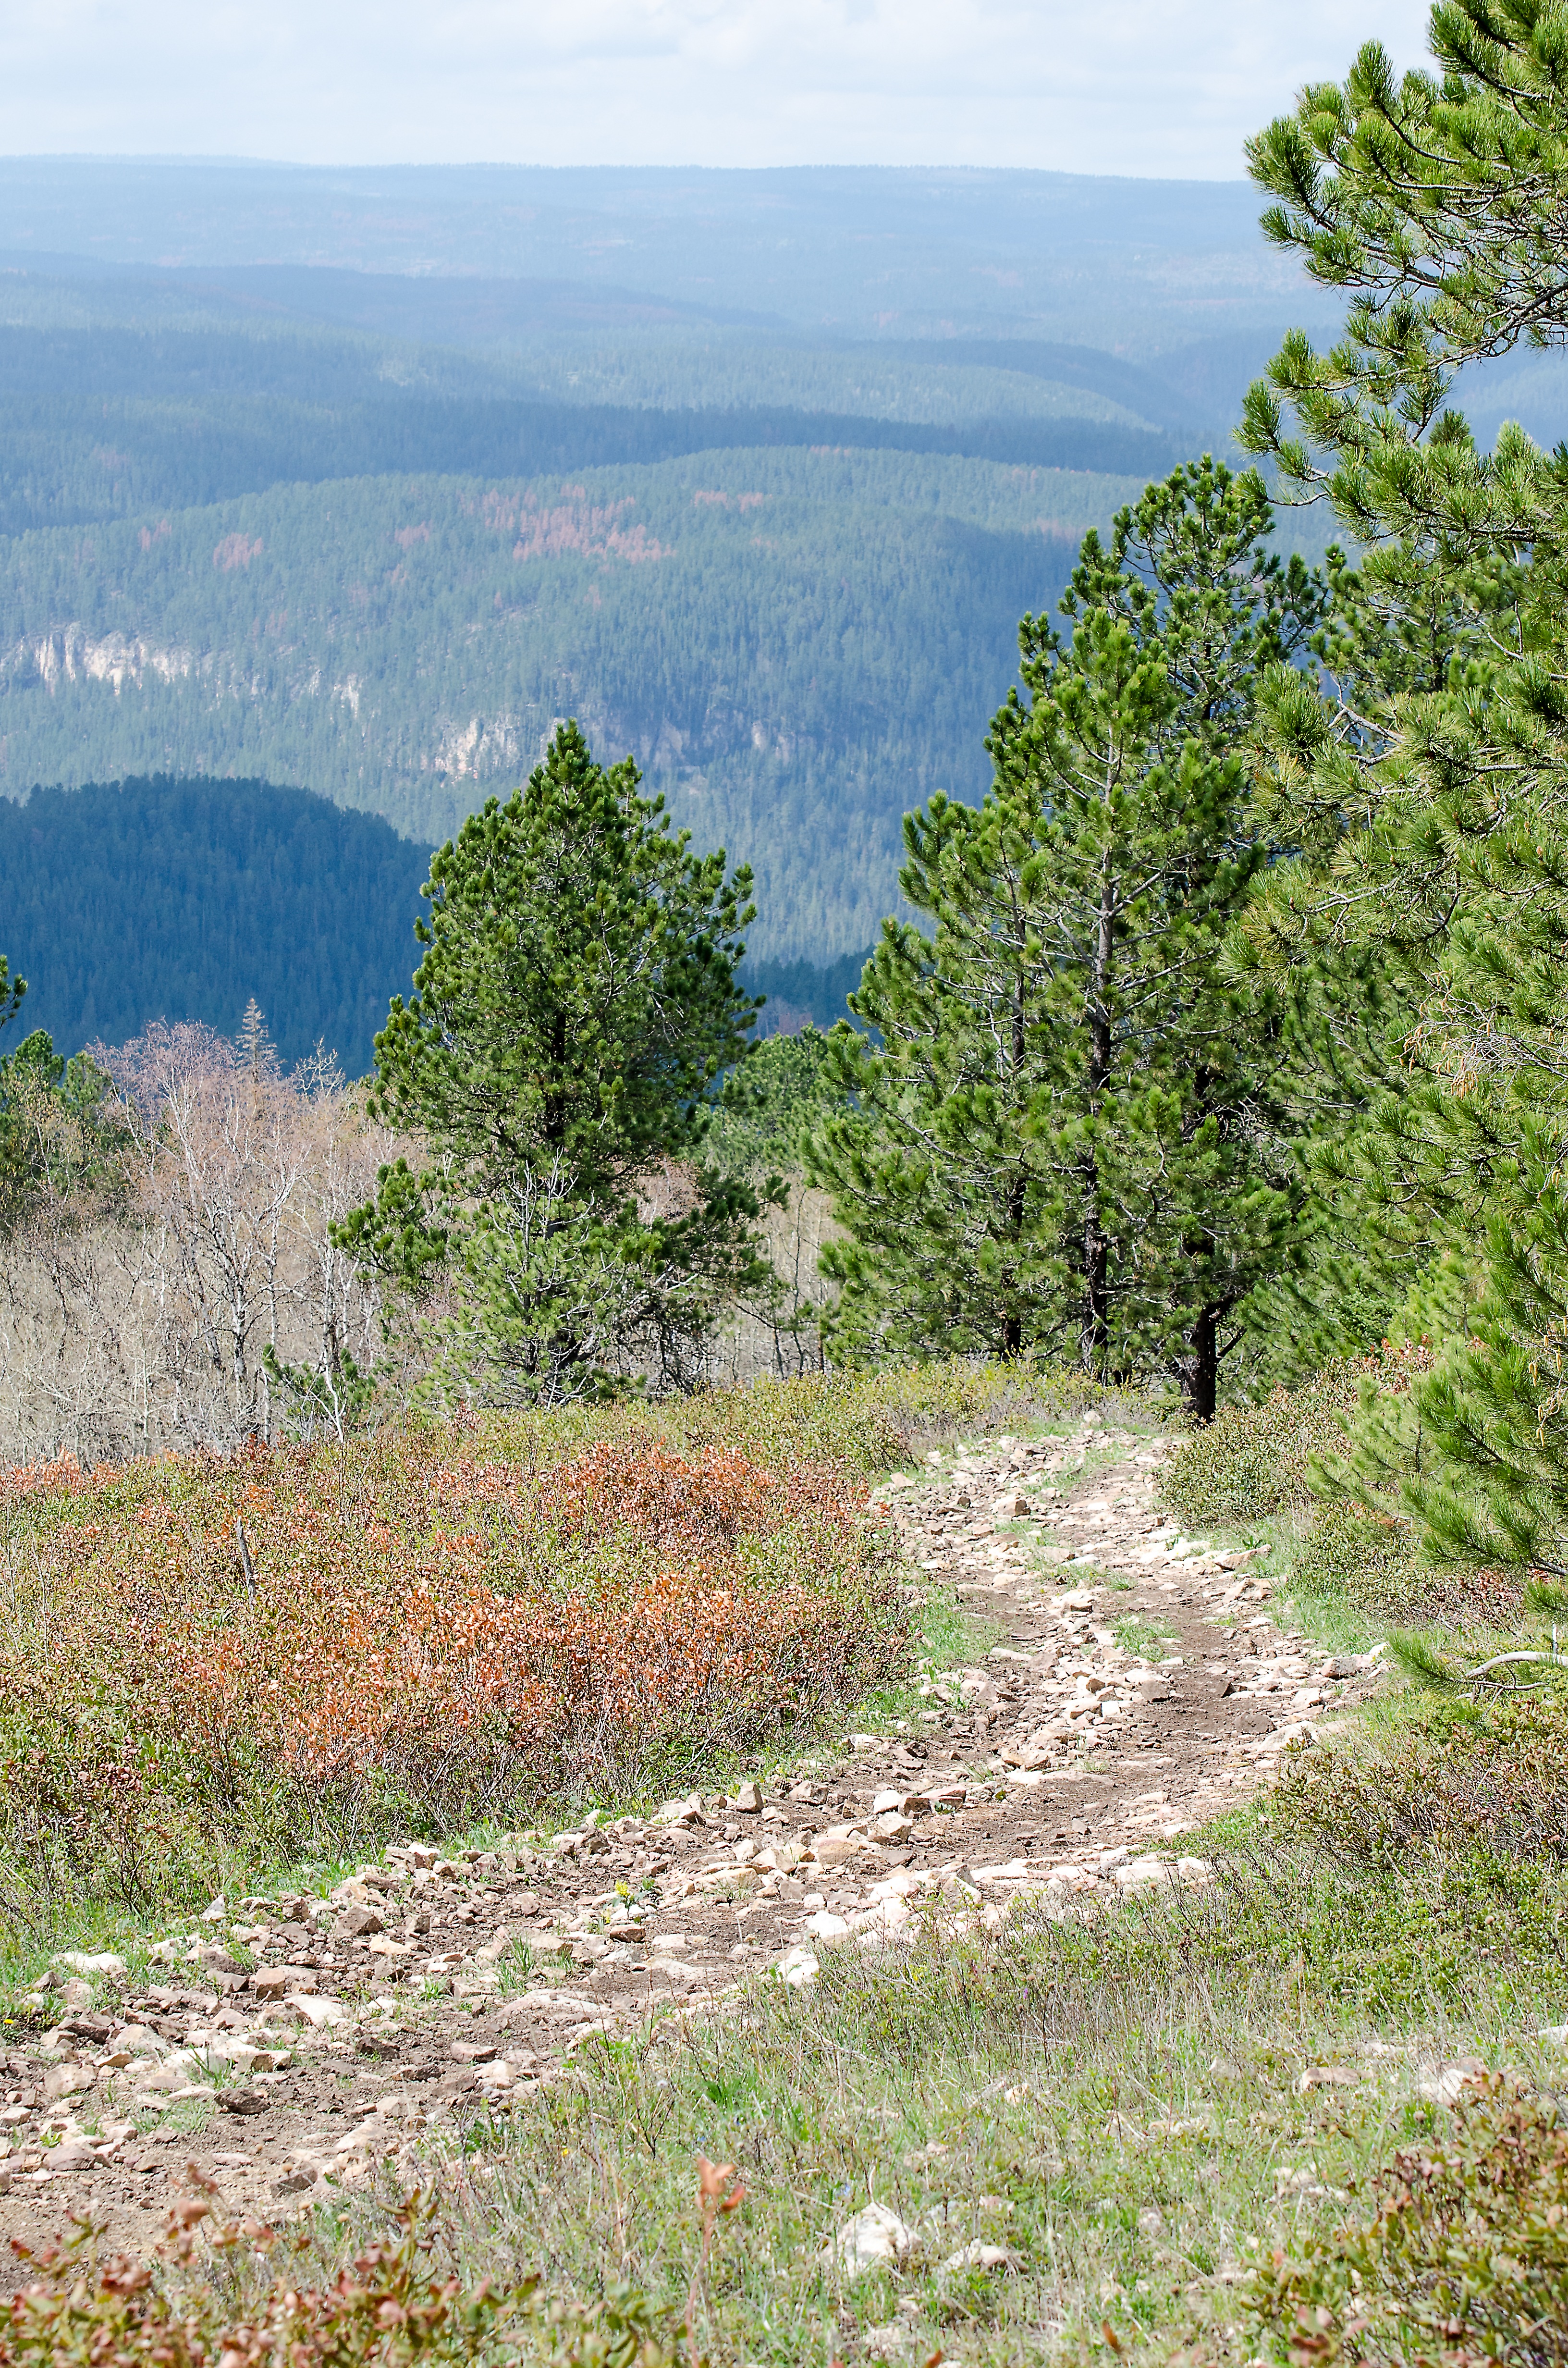
landscape, nature, forest, path, grass, outdoor, wilderness, walking, mountain, hiking, trail, meadow, hill, adventure, trunk, peak, valley, mountain range, summer, travel, pine, environment, green, scenic, hike, natural, park, scenery, blue, ridge, mountain landscape, trees, woods, national, clouds, mountains, plateau, fell, top, active, ecosystem, far, rural area, mountain pass, mountain trail, geographical feature, mountainous landforms